Jean François Cornu de La Poype

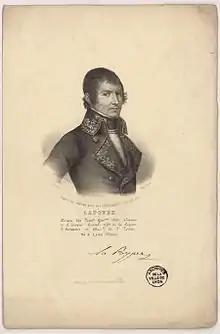
Jean François Cornu de La Poype, engraving

Jean François Cornu de La Poype (31 May 1758 – 27 January 1851) was a French military leader. He was born in Lyon, to a noble, military family.